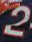
Number: 2